Gaël Clichy

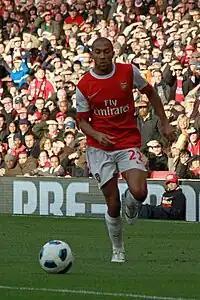
Clichy with Arsenal

As promised by Wenger, Clichy began the season on the club's senior team primarily as the backup to England international Ashley Cole. He made his club debut on 28 October 2003 alongside fellow débutant Cesc Fàbregas in a League Cup encounter with Rotherham United. Arsenal won the tie 9–8 on penalties with Clichy converting his spot kick. On 22 November, Clichy made his league debut in a 3–0 win over Birmingham City. Following an injury to Cole in December, Clichy appeared in nine straight matches; six of them as a starter. On 24 February 2004, he made his UEFA Champions League debut in the first leg of the team's 3–2 knockout round victory over Spanish club Celta de Vigo. Clichy finished the campaign appearing in seven more matches. On 9 May 2004, he appeared as a substitute in Arsenal's 1–0 league win over Fulham. A week later, Clichy appeared on the bench in the team's final league match of the season; a 2–1 win over Leicester City. The victory assured Arsenal an undefeated league season, which resulted in the club becoming the second first division team in English football history to finish a league season unbeaten. As a result of the title, at 18 years and 10 months, Clichy became the youngest player to win a Premier League medal.